New Zealand–South Africa relations

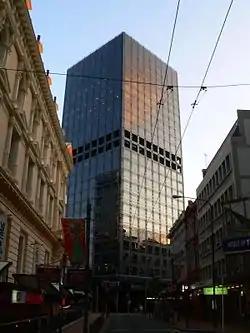
State Insurance Building hosting the South African High Commission in Wellington

In 2017, two-way trade between both nations amounted US$277 million. New Zealand's main export products to South Africa include: dairy products, electronics, machinery and pharmaceuticals. South Africa's main export products to New Zealand include: vehicles, fishing ships, fruits, minerals and machinery.